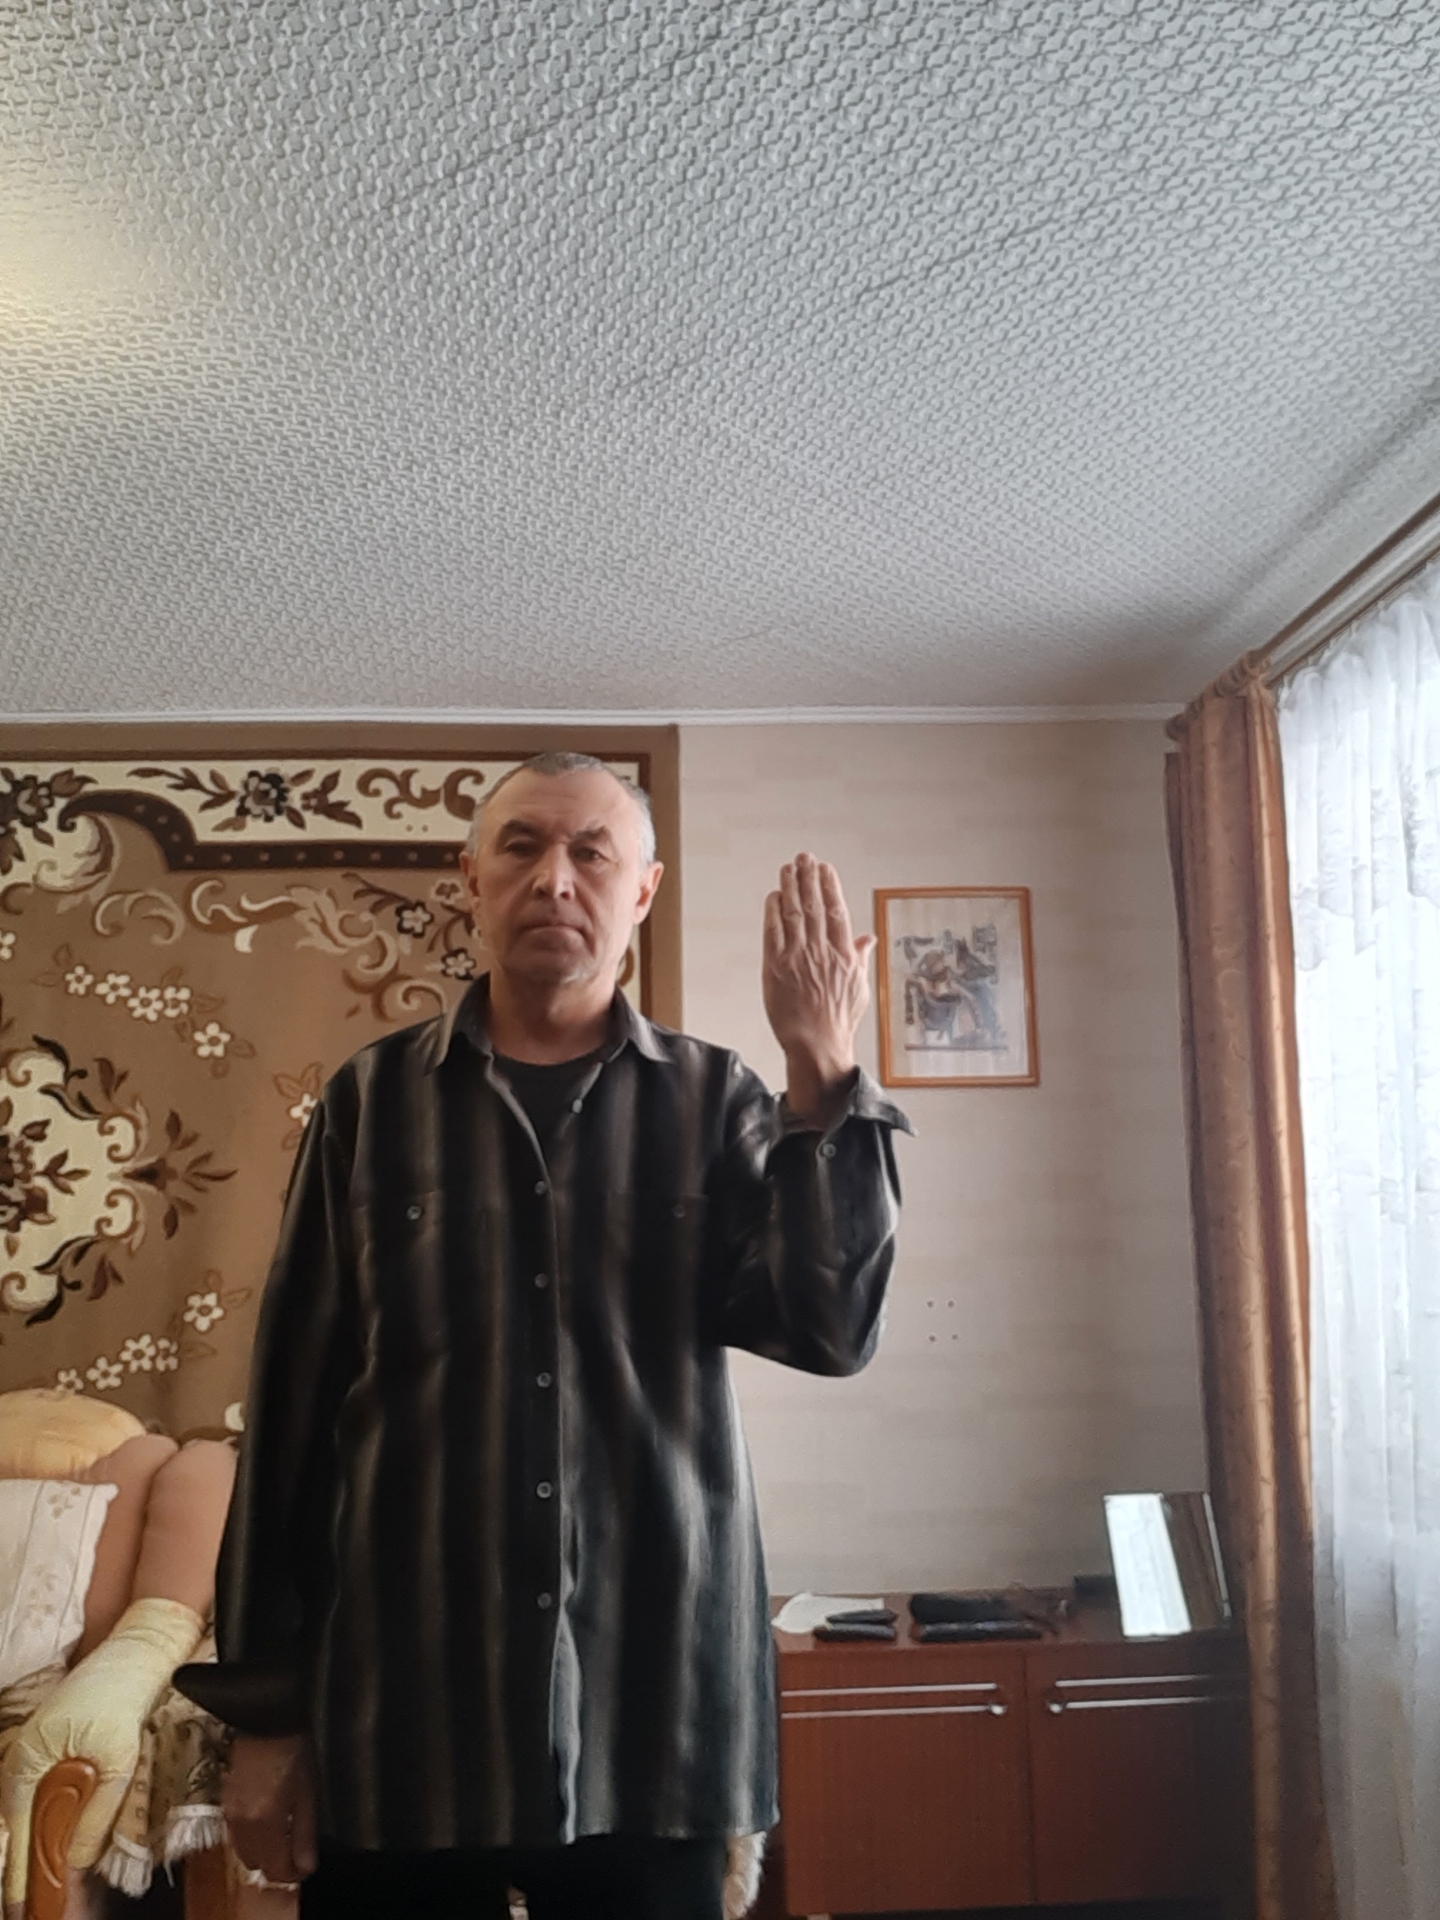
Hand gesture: stop_inverted